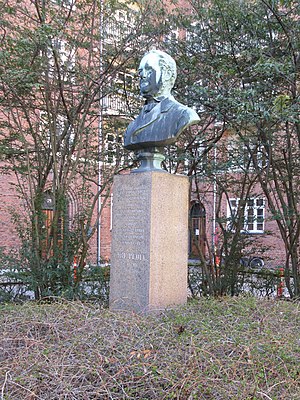
Danas Plads / Historie
Busten af Carl Ploug blev opsat på Danas Plads i 1972.
Danas Plads er en gade og plads, der ligger på Frederiksberg i København. Gaden går fra Vodroffsvej til Svend Trøsts Vej og forbinder de to dele af Danasvej fra henholdsvis Kampmannsgade-dæmningen og H.C. Ørsteds Vej. Hele gadeforløbet fra Kampmannsgade-dæmningen til H.C. Ørsteds Vej har fortløbende husnumre. Trafikken er også gennemgående med buslinje 37 og supercykelstien C99 Albertslundruten. Pladsen består af to dele på det nordøstlige og det sydvestlige hjørne af krydset med Carl Plougs Vej.